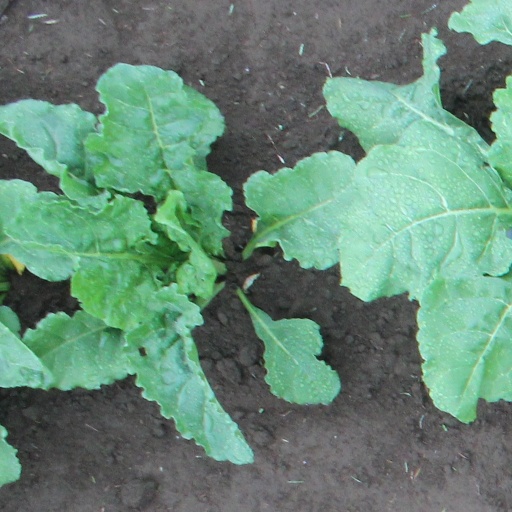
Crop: sugar beet